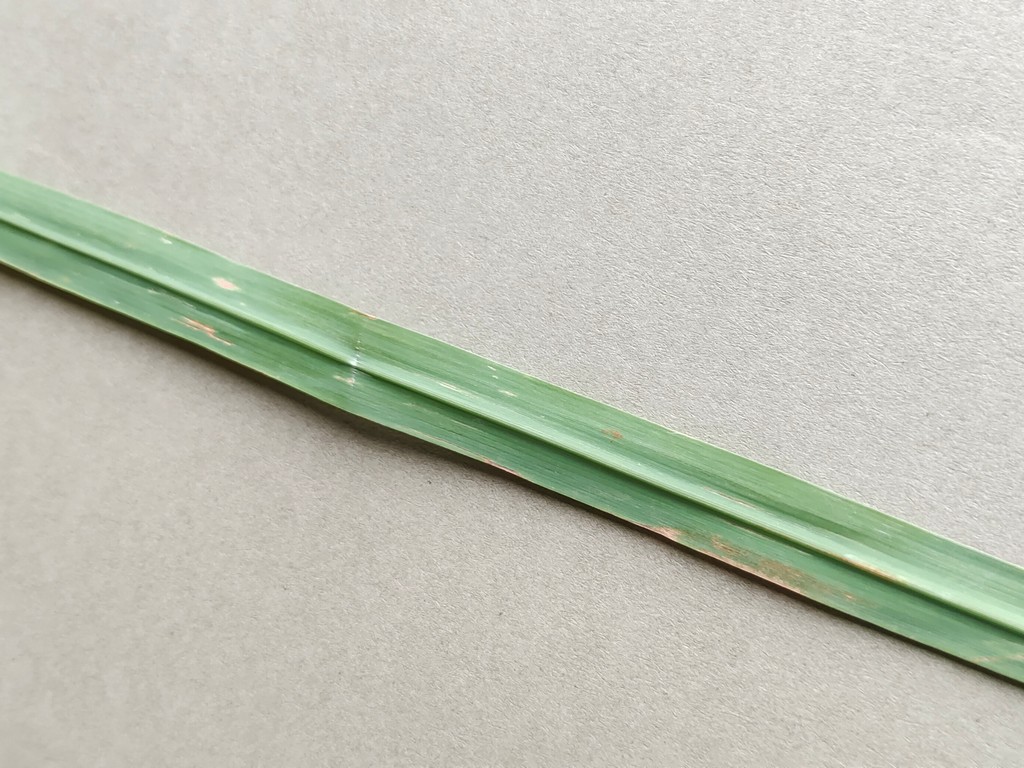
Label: Unhealthy